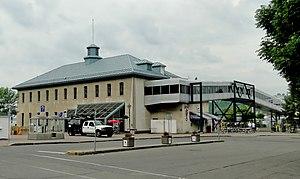
Gare de l'Intercolonial à Lévis, maintenant utilisée par la Société des traversiers du Québec, Lévis, Québec, Canada
Cet article recense les lieux patrimoniaux de la Chaudière-Appalaches inscrit au répertoire des lieux patrimoniaux du Canada, qu'ils soient de niveau provincial, fédéral ou municipal.
Voici la liste des lieux historiques nationaux du Canada situé au Québec. En mars 2011, on compte 190 lieux historiques nationaux au Québec, sont 30 sont administrés par Parcs Canada. De ce nombre, il faut ajouter cinq sites qui ont perdu leur désignations. Les sites des agglomérations Montréal et de Québec sont traités dans :